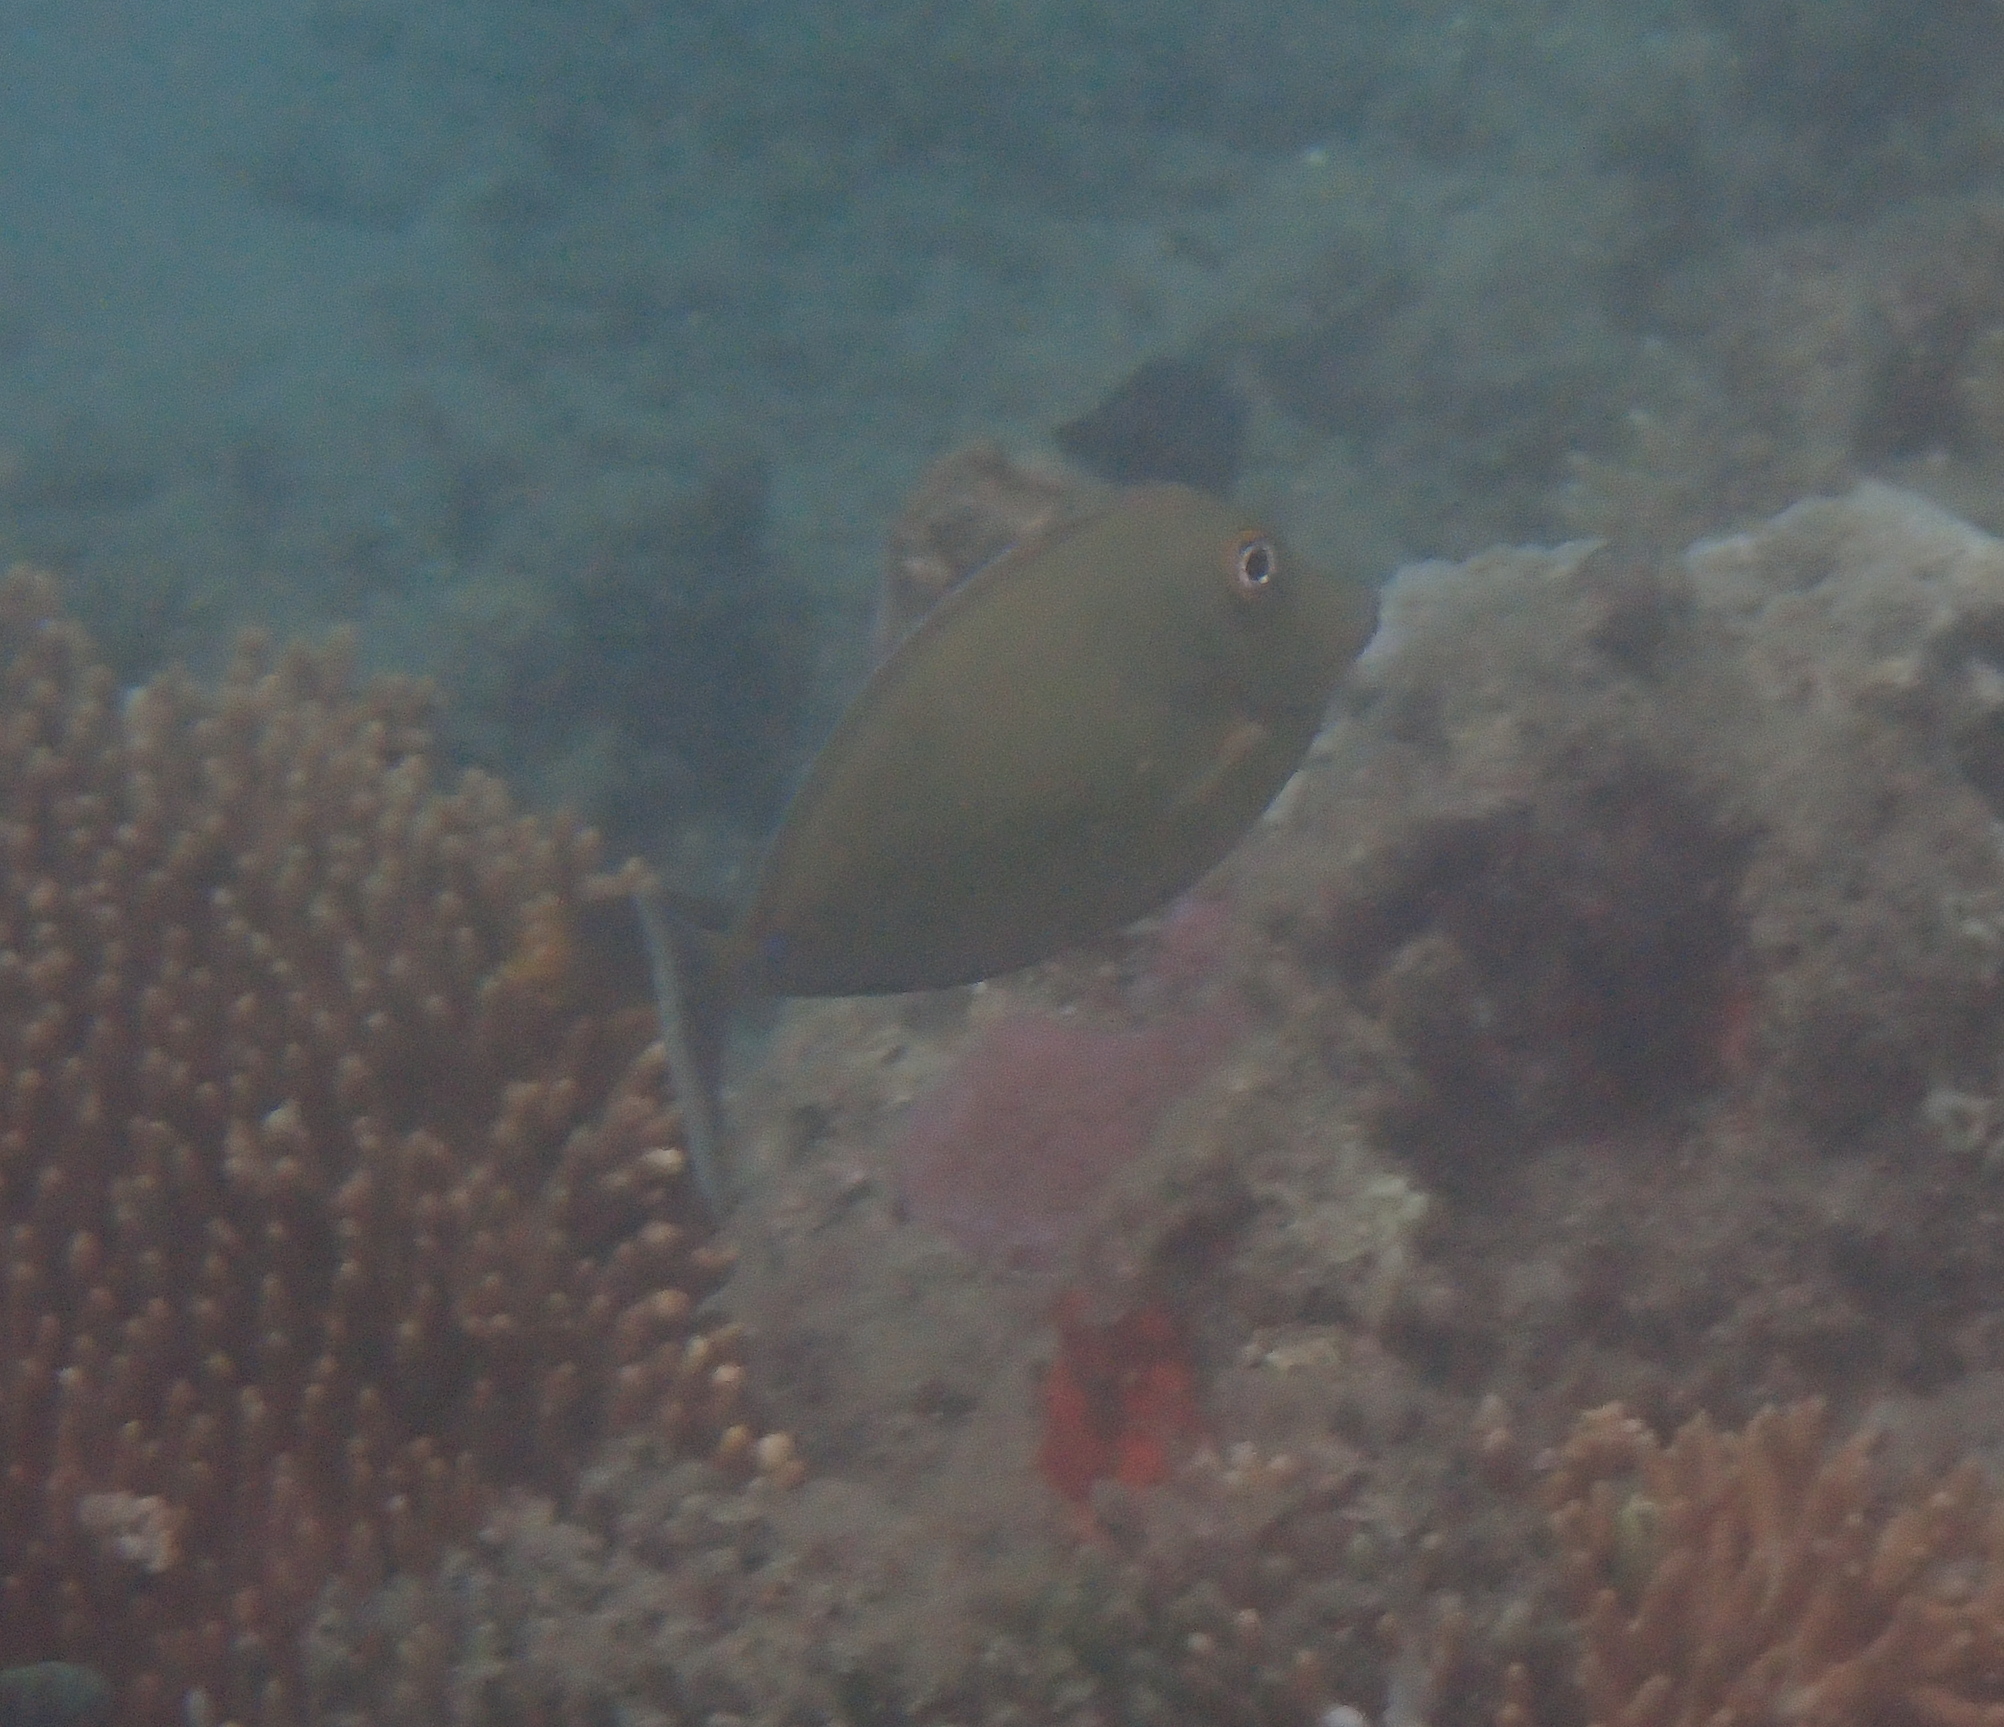
Naso unicornis (Bluespine Unicornfish)